John L. Helm

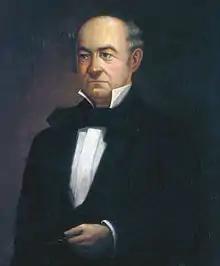
A portrait of John L. Helm painted by his granddaughter Katherine

Helm was a presidential elector for Winfield Scott in the 1852 presidential election. After this he took twelve years off from politics. As early as 1836, Helm had advocated the construction of the Louisville and Nashville Railroad. On October 2, 1854, he became the railroad's second president. The previous president had been forced out of that position after a disagreement with Louisville's board of aldermen, and construction of the line had almost been abandoned.